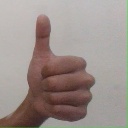
अक्षर: थ